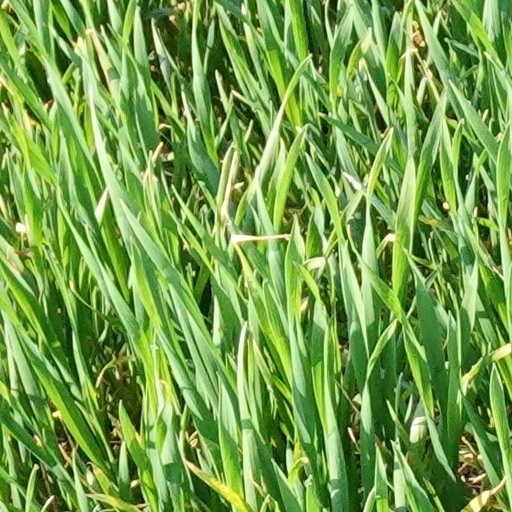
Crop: wheat